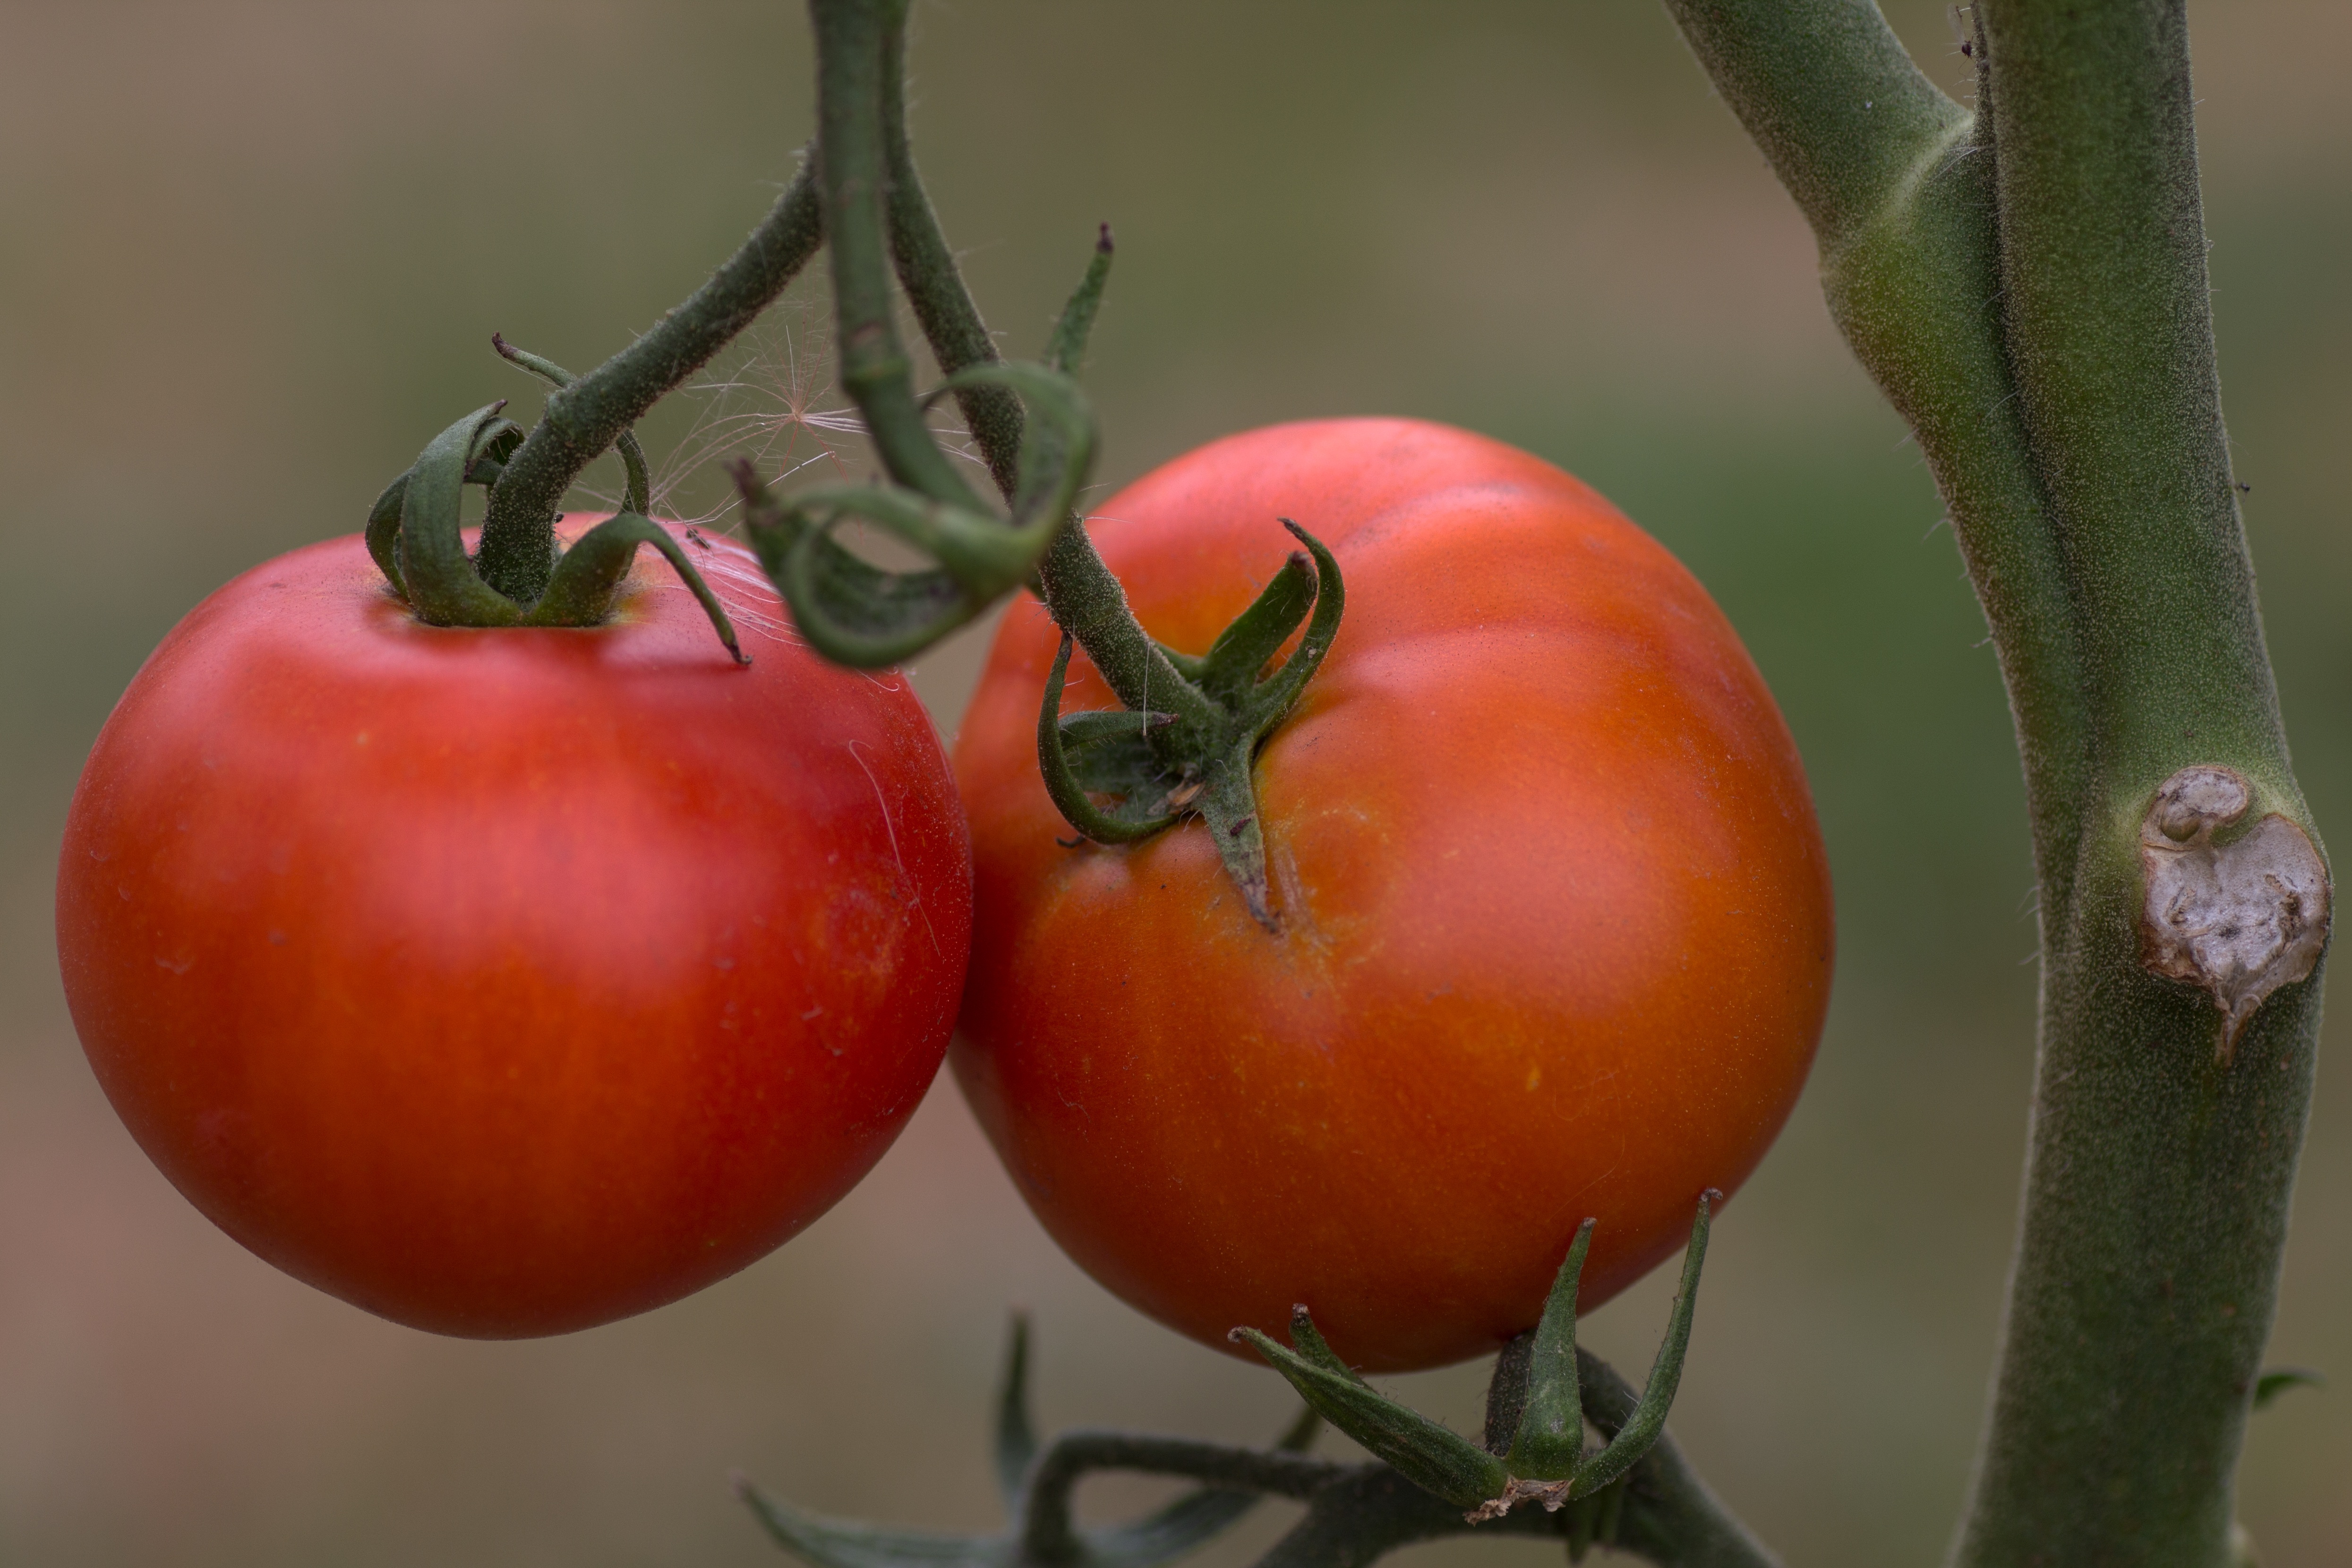
plant, fruit, flower, food, produce, vegetable, macro, tomato, tomatoes, diospyros, macro photography, flowering plant, tomatenrispe, land plant, potato and tomato genus